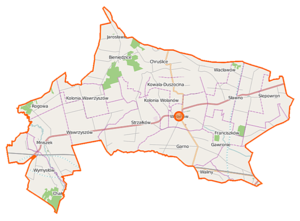
Wolanów est une gmina rurale de la powiat de Radom, dans la Voïvodie de Mazovie, dans le centre-est de la Pologne.